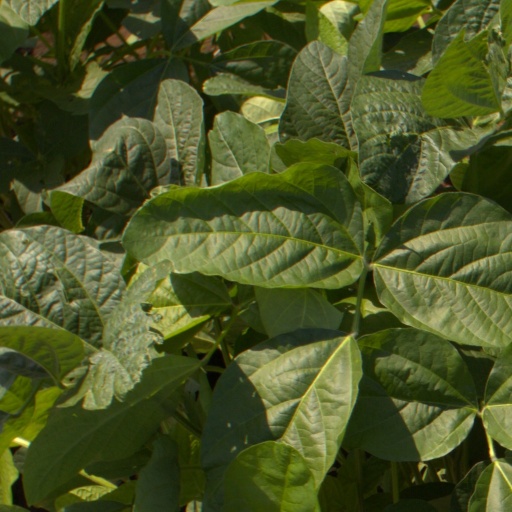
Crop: soybean